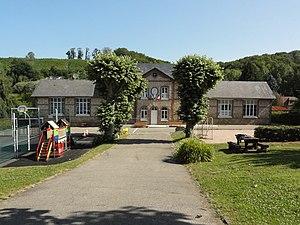
Bec-de-Mortagne (Seine-Mar.) école
Bec-de-Mortagne est une commune française située dans le département de la Seine-Maritime en région Normandie.